Durham (poem)

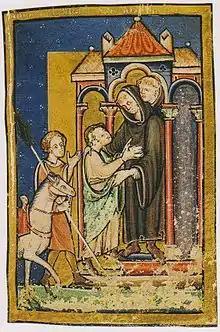
Illustration of Boisil greeting Cuthbert at Melrose Abbey

The second part opens by saying that everyone knows that the city also contains Cuthbert, the head of King Oswald – described as the "lion of England" – and Bishop Aidan, with his companions Eadberht and Eadfrith. With them within are Bishop Æthelwold, Bede – the renowned scholar – and Abbot Boisil, described as Cuthbert's teacher. Within the minster many other relics are also said to reside. The poem concludes by saying that there many miracles occur, as has been written, and looks forward to the Day of Judgement.